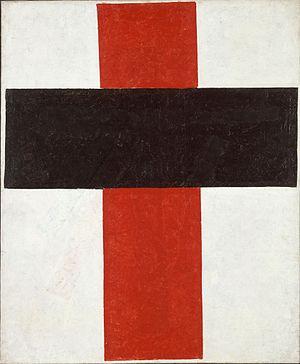
Le suprématisme est un mouvement d'art moderne, né en Russie, au début du XXᵉ siècle. Son créateur est Kasimir Malevitch, qui présente en 1915 un premier ensemble de 39 tableaux suprématistes lors de la « Dernière exposition futuriste de tableaux 0.10 », tenue à Pétrograd du 19 décembre 1915 au 19 janvier 1916. En fait partie Quadrangle, surtout connu comme Carré noir sur fond blanc, que Malevitch forgera plus tard en œuvre emblème du suprématisme.